Gangut-class battleship

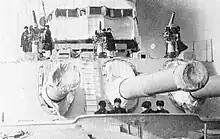
The forward triple turret of "Petropavlovsk"

The main armament consisted of a dozen 52-caliber Obukhovskii 12-inch (305 mm) Pattern 1907 guns mounted in four electrically powered triple-gun turrets. The guns could be depressed to −5° and elevated to 25°. They could be loaded at any angle between −5° and +15°; their rate of fire was one round every 30 to 40 seconds up to 15° of elevation and one round per minute above that. The forward turret had an arc of fire of 330°, the second turret had a total of 280°, the third turret 310° and the aft turret 300°. They could elevate at 3–4° per second and traverse at a rate of 3.2° per second. 100 rounds per gun were carried at full load. The guns fired projectiles at a muzzle velocity of ; this provided a maximum range of .